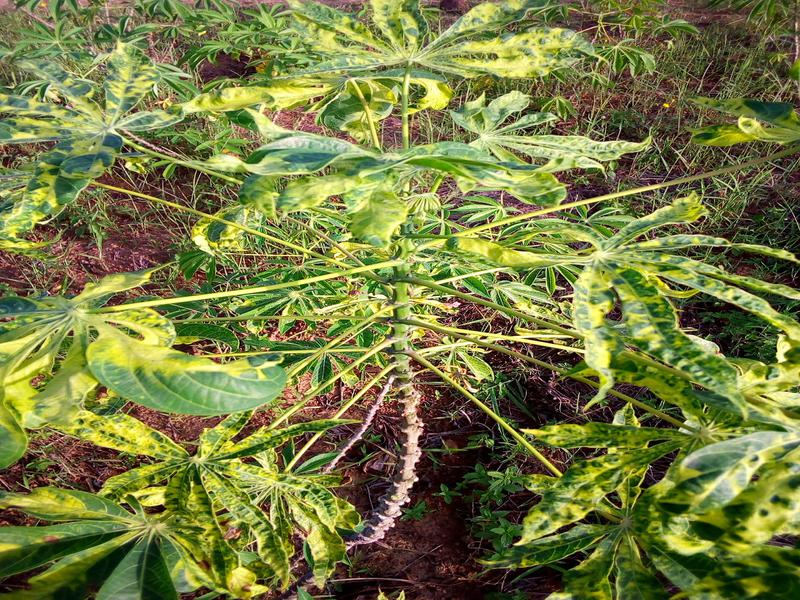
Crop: cassava
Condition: mosaic_disease